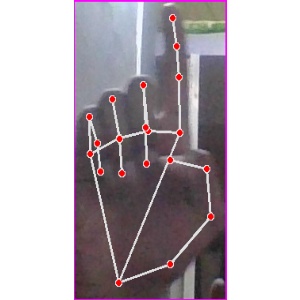
अक्षर: क